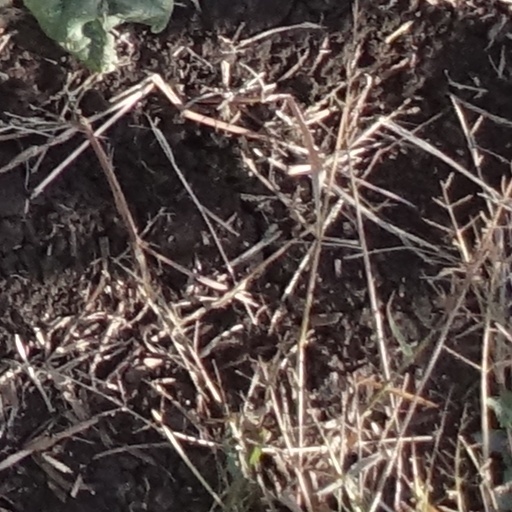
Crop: sorghum